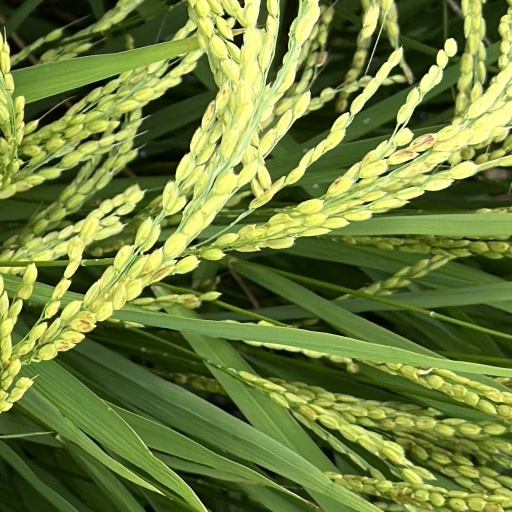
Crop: rice